Wood Brothers Racing

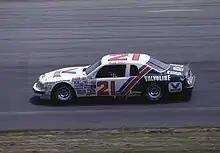
Buddy Baker's No. 21 Ford Thunderbird

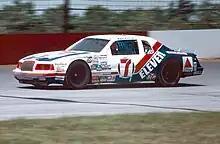
Kyle Petty, driving the 7/Eleven Ford at Pocono in 1985

After Petty's departure and a brief three-race stint with substitute driver Tommy Ellis, the Wood Brothers hired their former driver Neil Bonnett to once again pilot the No. 21 car. This reunion was seen as a potential turning point for the Woods as they sought to reclaim their position at the top of the sport. Both Bonnett and the Wood Brothers were optimistic about their future together, with the chemistry from their earlier successes still evident.